Suzuki PE series

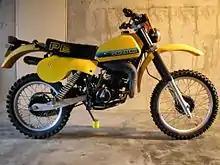
1981 PE 175 X

In the UK, Graham Beamish and his staff worked out the characteristics for the ideal enduro machine and sent them to Japan during the winter of 1975. On the other side of the Atlantic Ocean, in 1975 US Suzuki requested John Morgan (who had been campaigning a modified TS250 with great success) to select three additional riders and compete in four National Enduros that year. Then in 1976, they continued to develop the PE250 and competed in a number of events with just one rider, Teddy Worrell, who did quite well. The next year, 1977, was the start of Team Suzuki, which competed in National Enduros and IDSE Qualifiers and the US team went to the ISDT in Czechoslovakia (widely considered one of the toughest ISDT events ever) with three riders comprising Teddy Worrell, Dave Hulse and Bruce Kenny. This left John Morgan and mechanic Aki Goto to address DNF's due to ring seizures on all three machines.